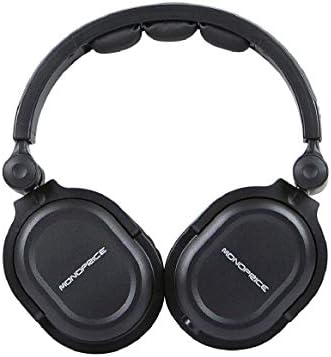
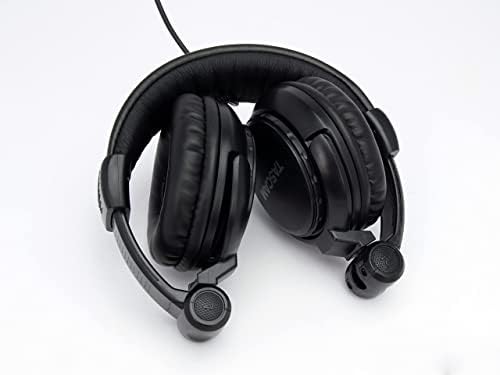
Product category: headphones
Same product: no